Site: brandenburg
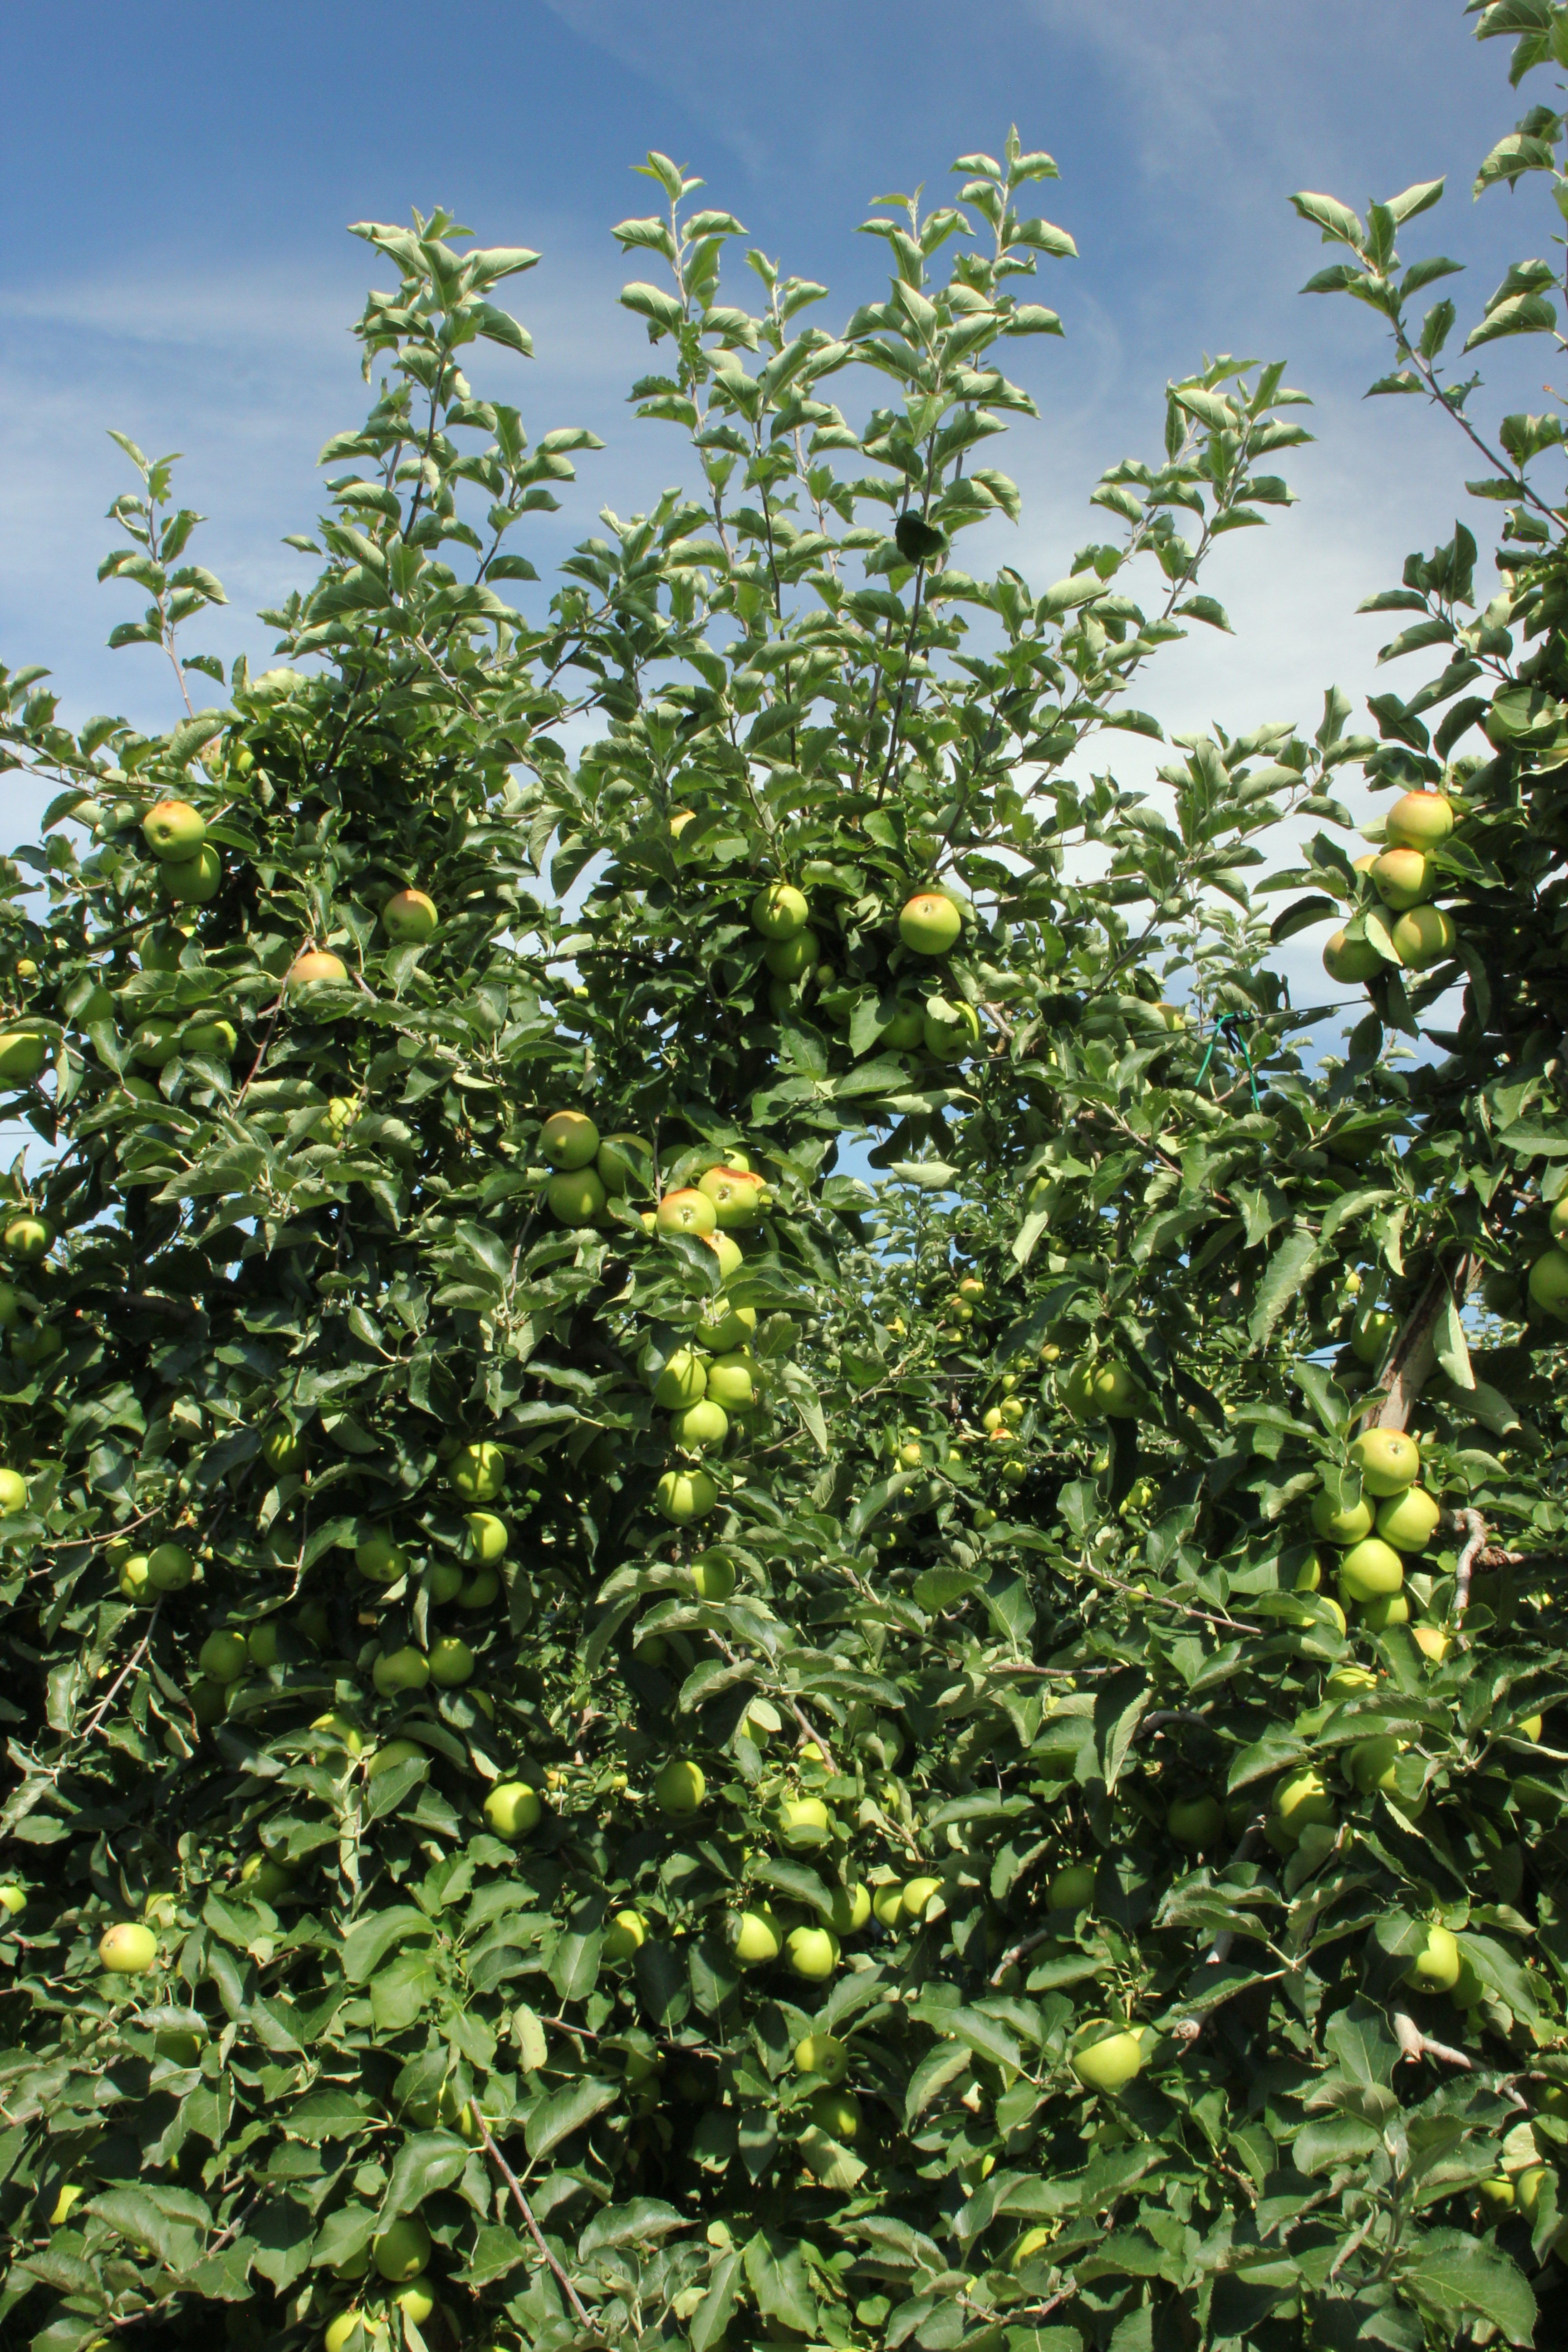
Growth stage (BBCH 77): Development of fruit